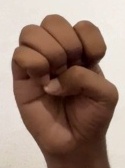
ASL sign: E